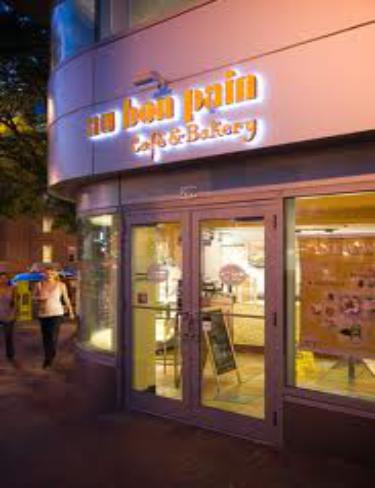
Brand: Au Bon Pain
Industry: Food